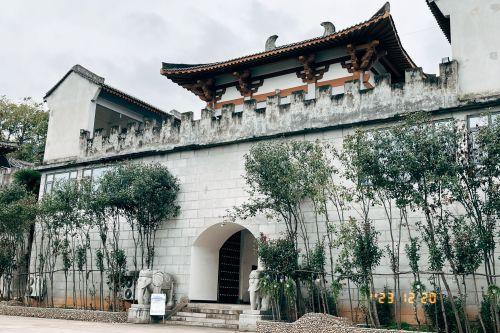
地标名称：崇福寺
所在城市：宁德市·福安市